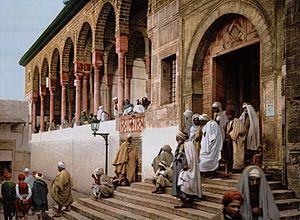
Mosqué à Tunis (Tunisie, 1899).
Le beldi ou baldi désigne une catégorie sociale de la société tunisienne, constituée de citadins fixés dans le milieu urbain de la capitale Tunis avant le XIXᵉ siècle.